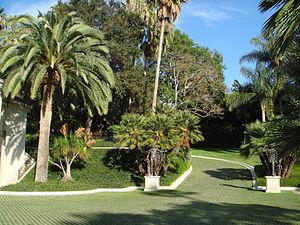
Jennifer Aniston, née le 11 février 1969 à Los Angeles, est une actrice, réalisatrice et productrice américaine.